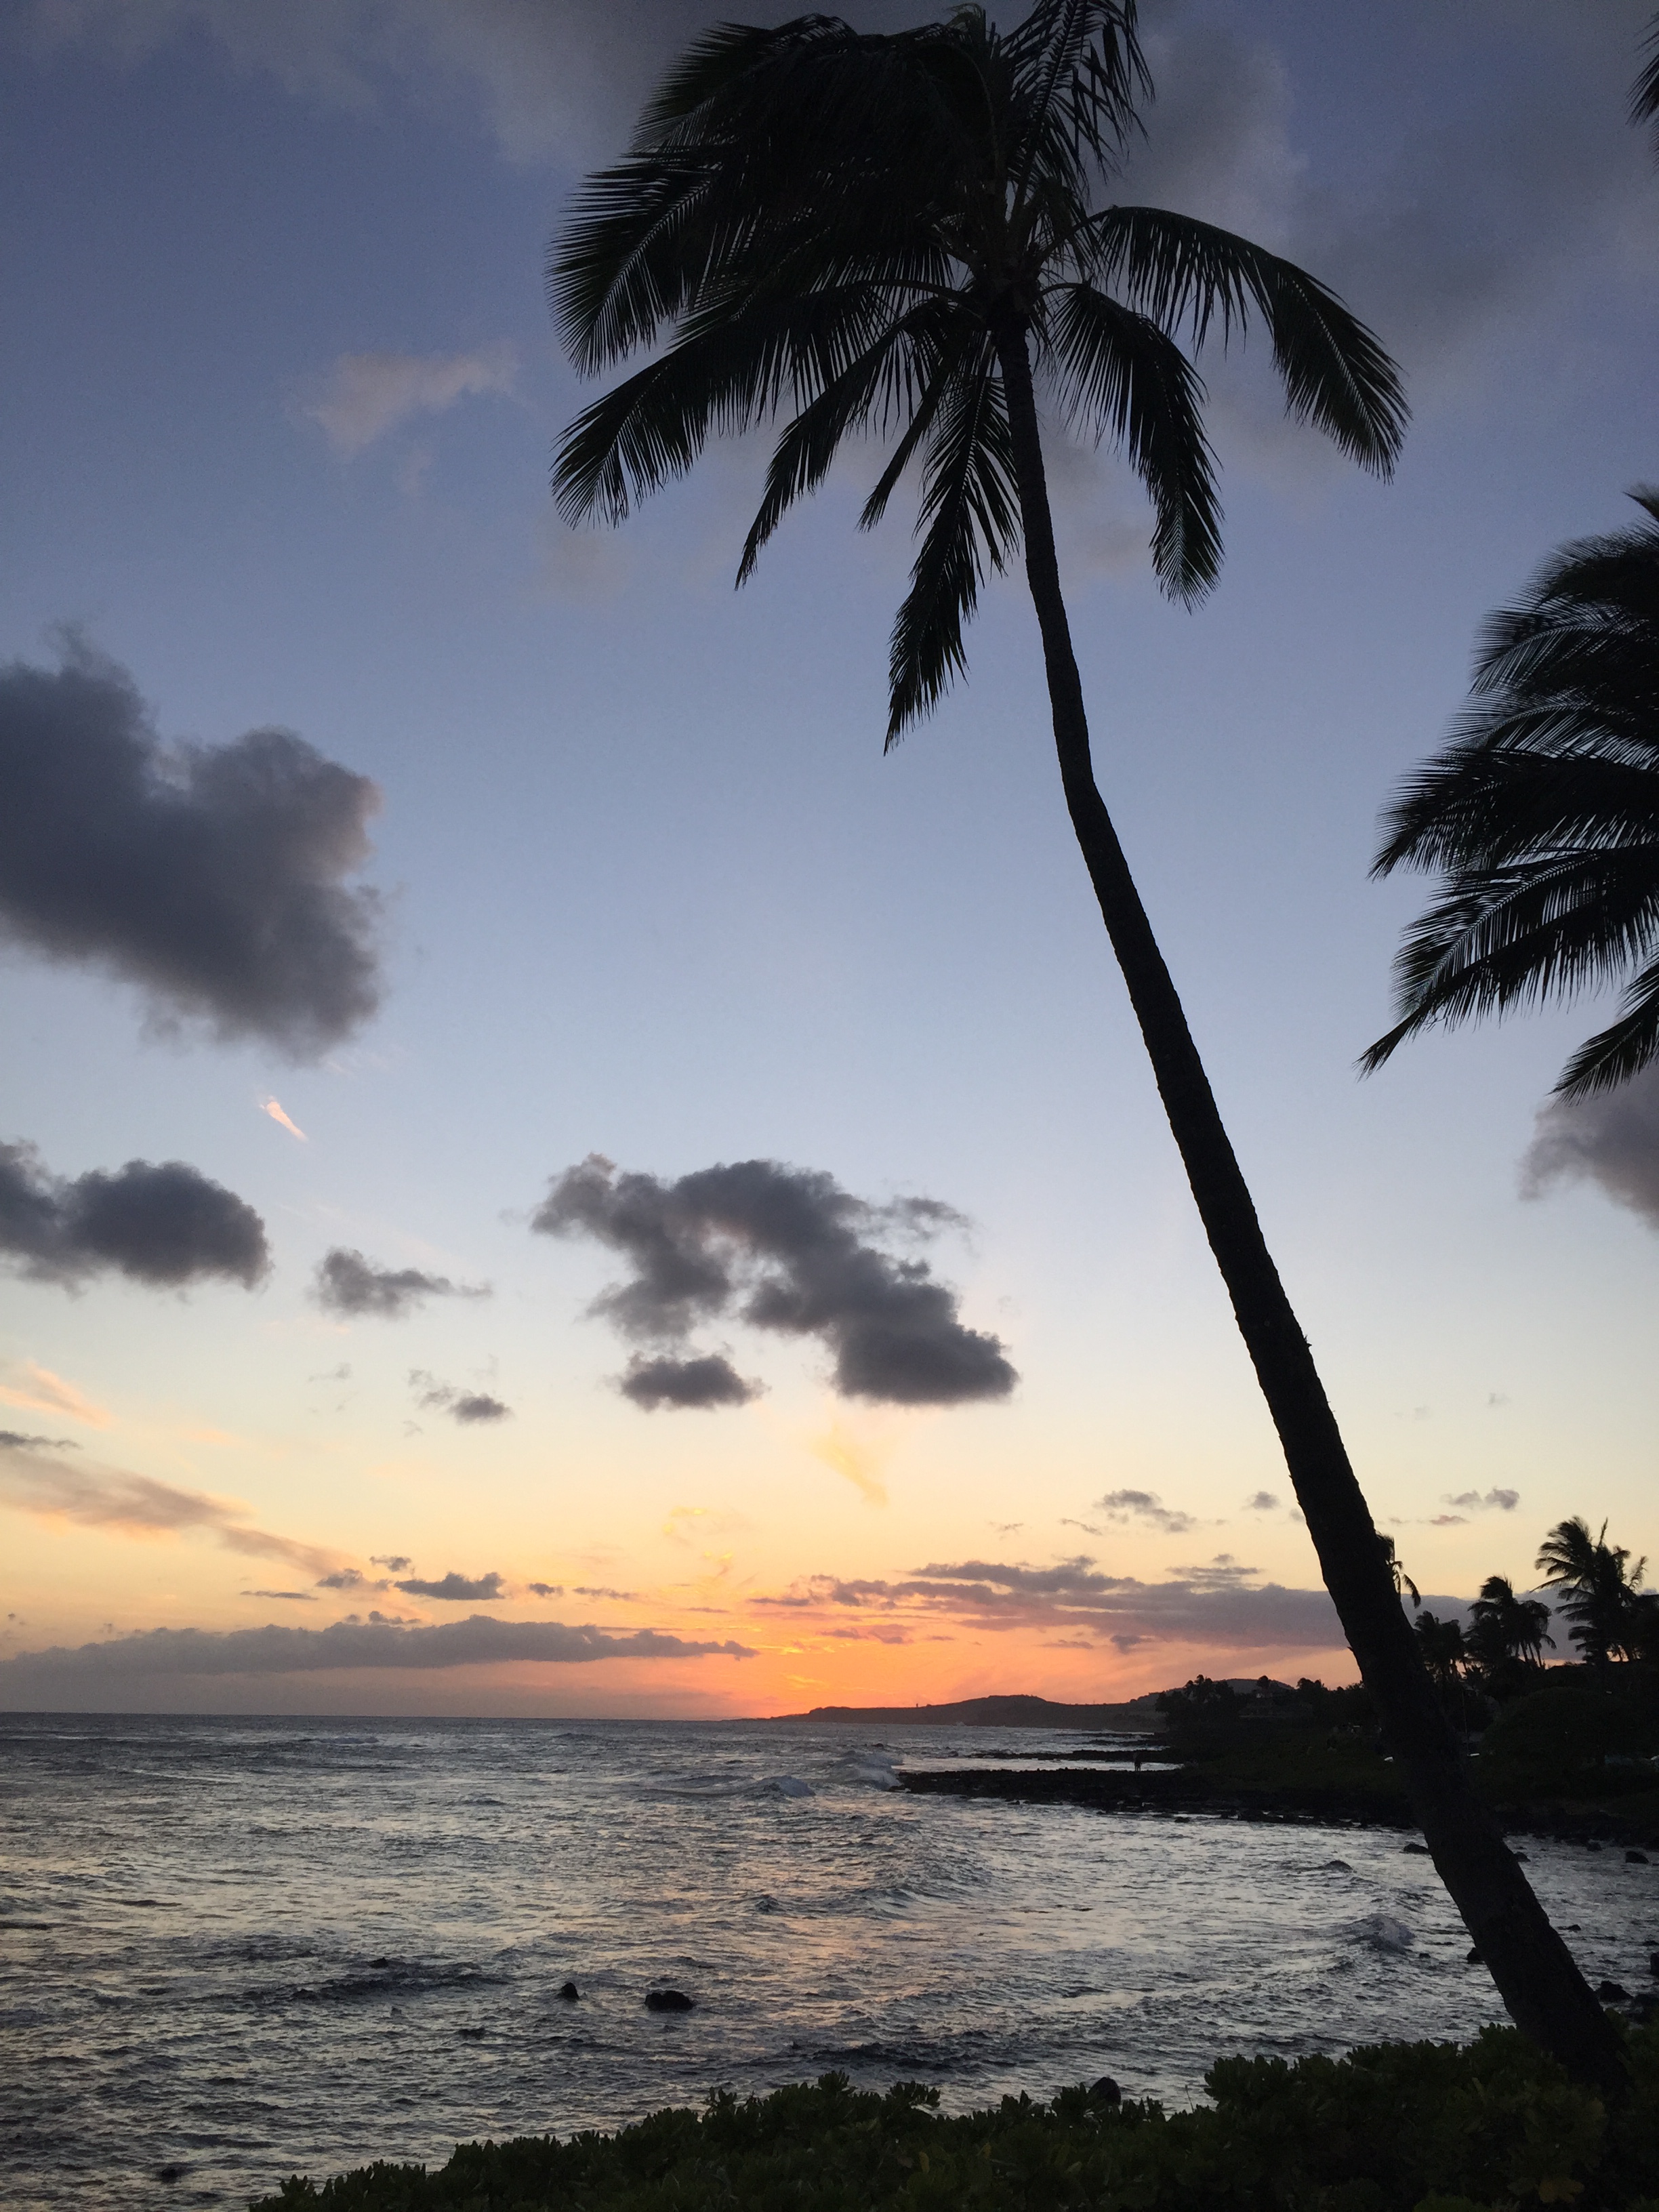
beach, sea, coast, tree, ocean, horizon, cloud, sky, sunrise, sunset, sunlight, morning, shore, wave, wind, dawn, dusk, evening, twilight, hawaii, body of water, clouds, palm trees, tropics, woody plant, arecales, palm family